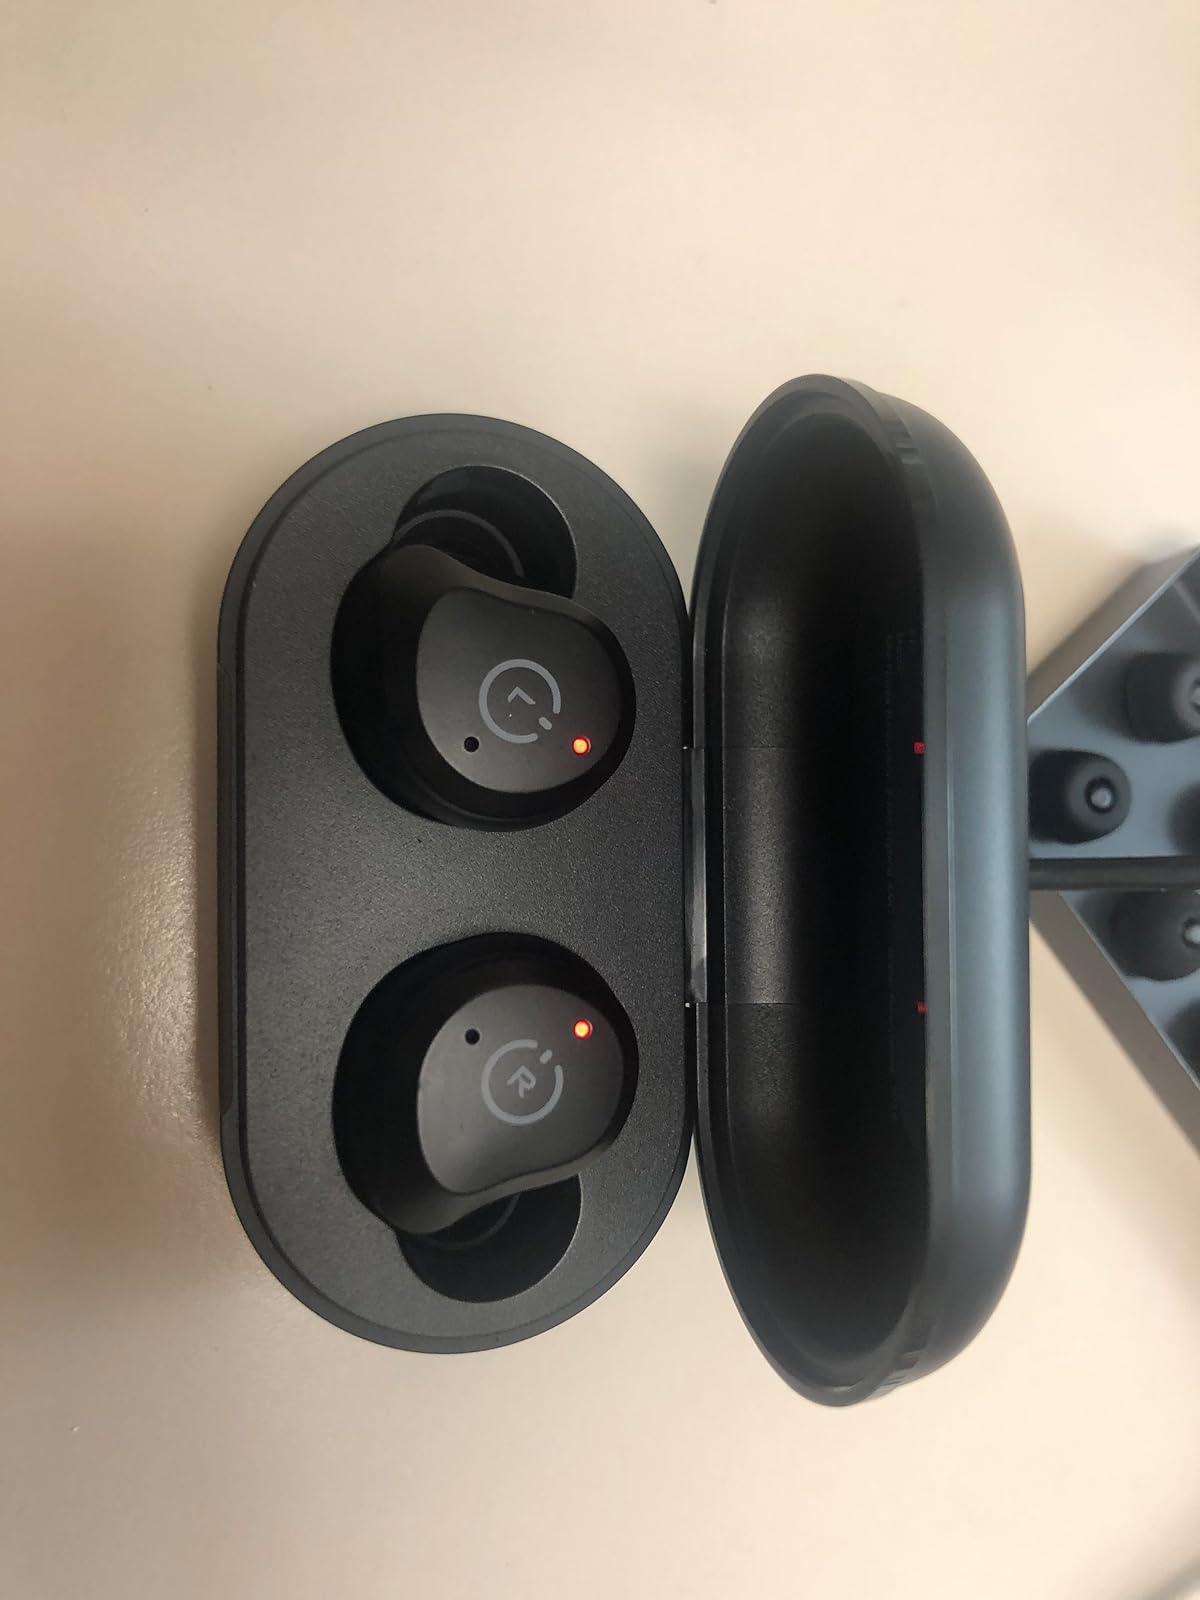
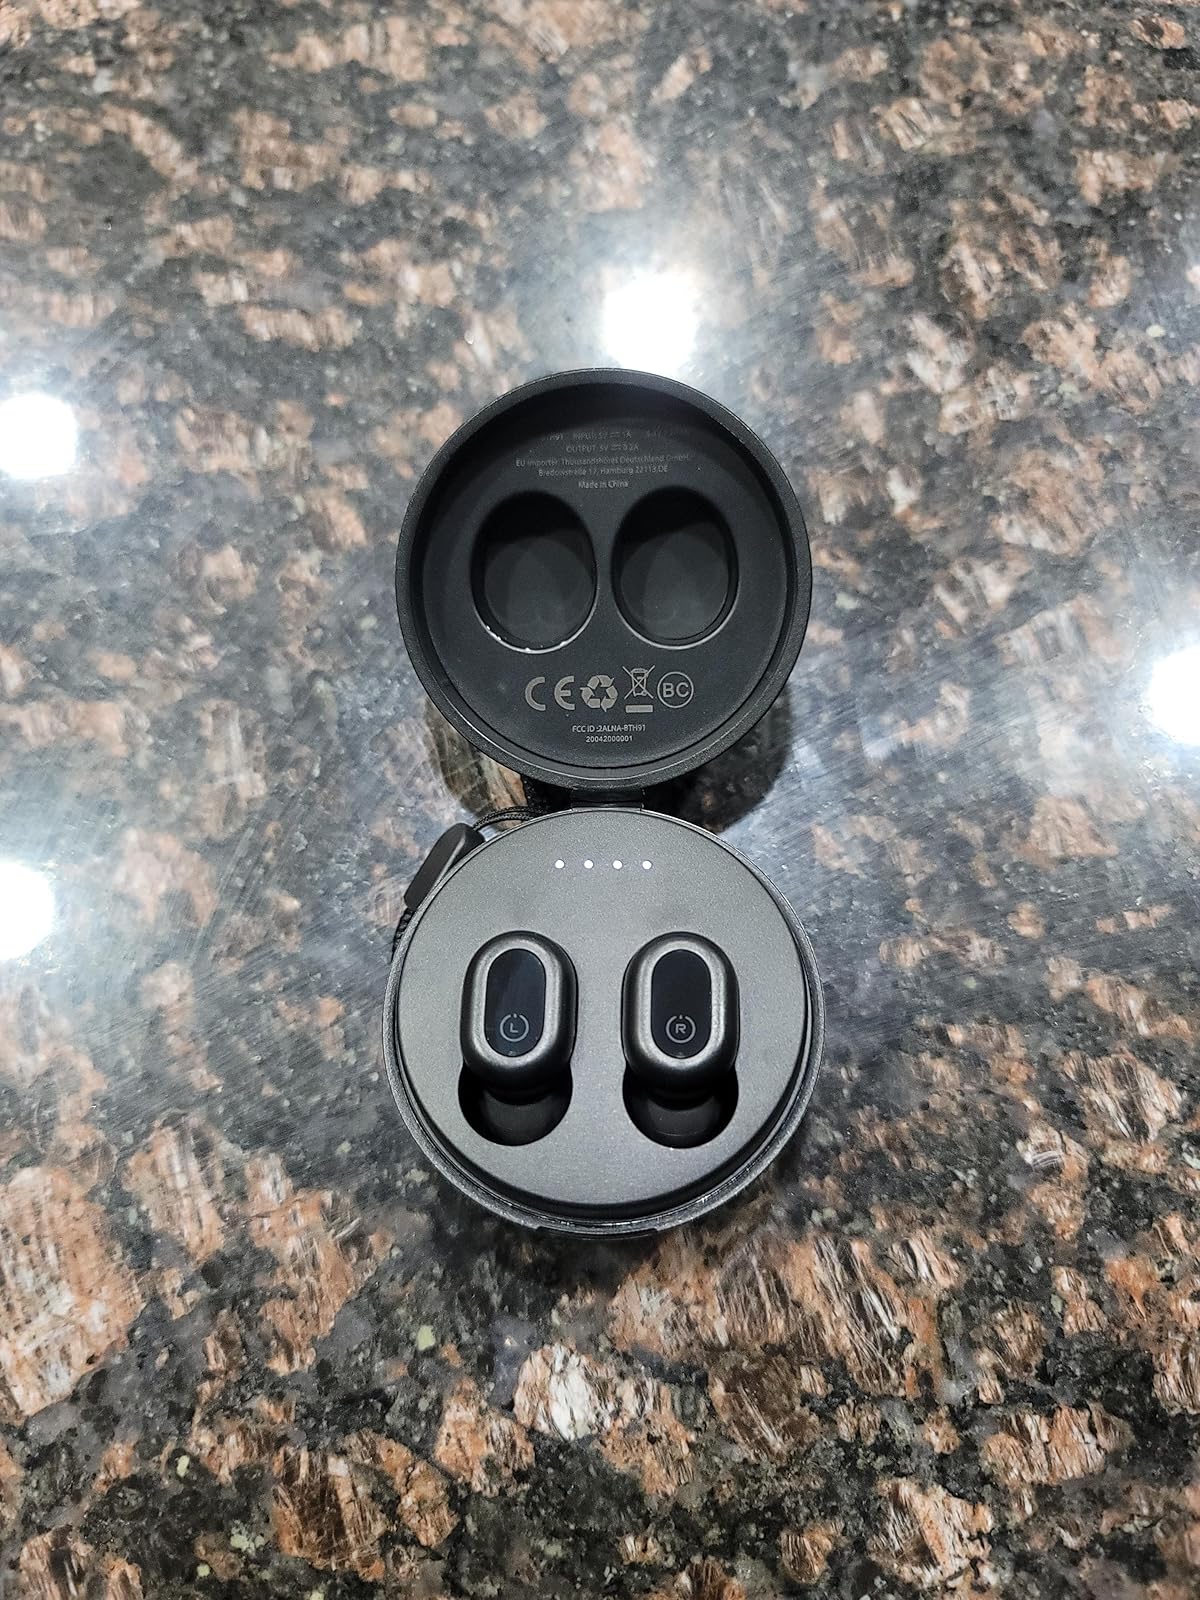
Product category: earbuds
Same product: no